Mauritania–Spain relations

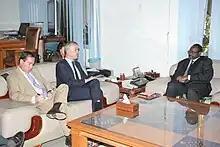
Spanish envoys meeting with the minister of the Interior of Mauritania Ould Beilil in 2011

Spain officially recognised Mauritanian independence in November 1960, and the first Spanish ambassador presented his credential letter in 1961. The Mauritanian claim over the Western Sahara territory formulated at the United Nations in 1963 mainly obeyed to the logic of blocking Morocco's own claim over the territory, that, if successful, may also propel the Moroccan irredentist claim over Mauritania itself, with the Mauritanian diplomacy fearing over the possibility of a Spanish-Moroccan understanding. The position of Mauritania in regards of the Sahara hardened in the 1970s, demanding a referendum of self-determination and, by 1972, the country had already reconciled with Morocco. In the 1975 Madrid Accords, Spain ceded the administration over the territory to Morocco and Mauritania.